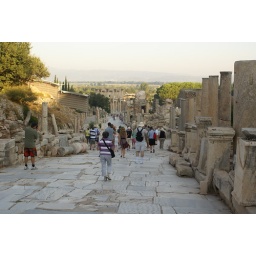
Lined with columns and marble floored this was a beautiful street even in its present condition of ruins